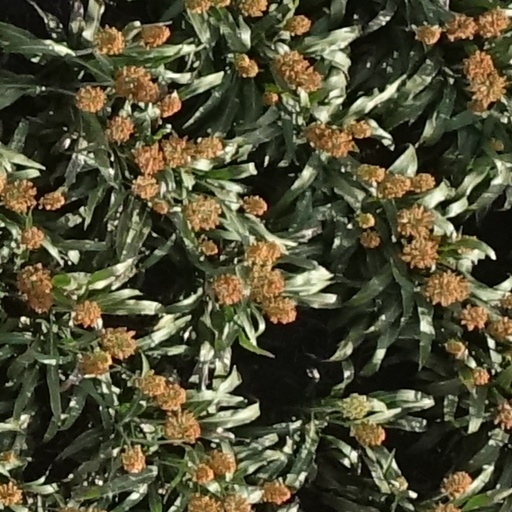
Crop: sorghum